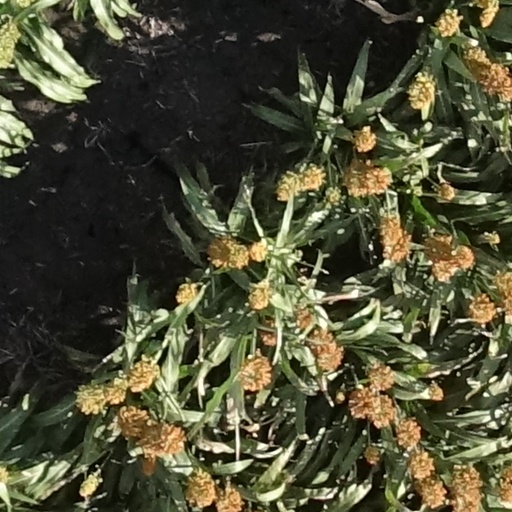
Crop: sorghum